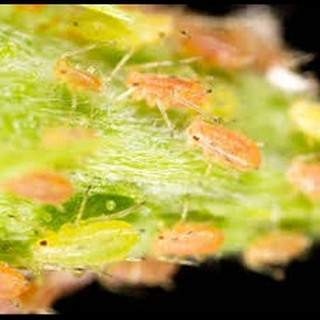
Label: wheat_aphid